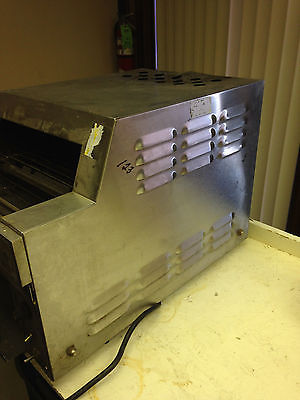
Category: toaster